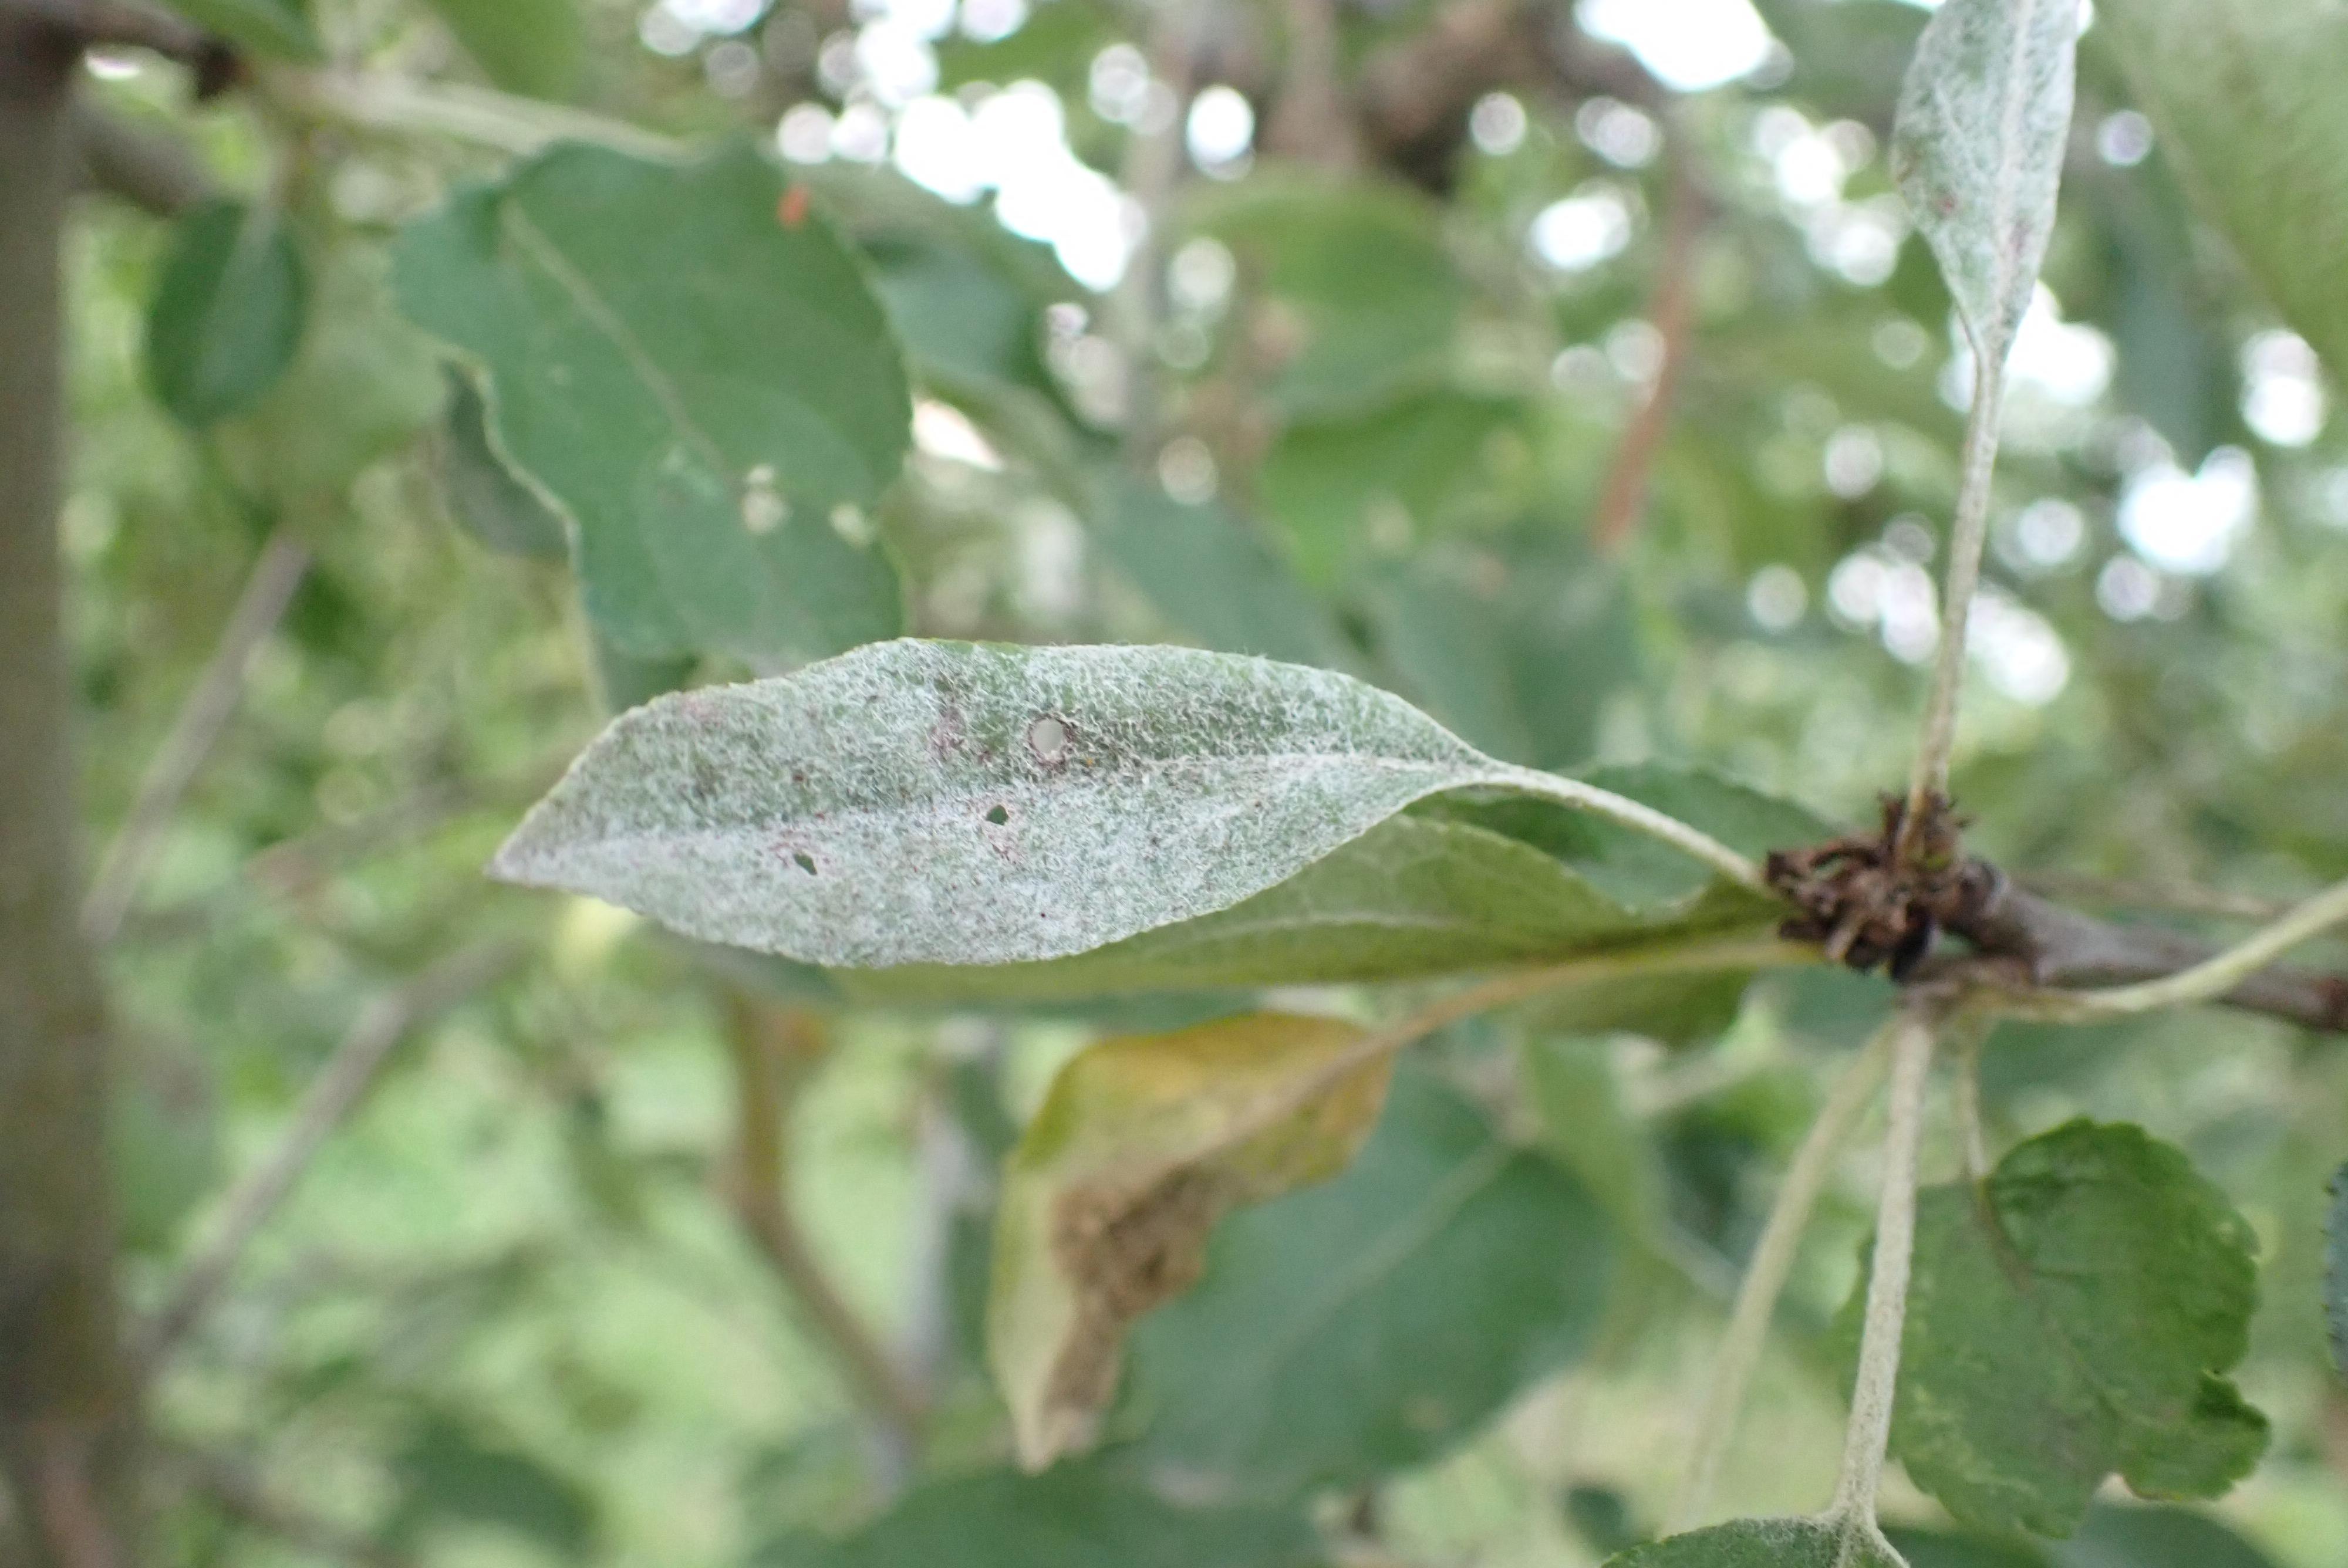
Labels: powdery_mildew, complex